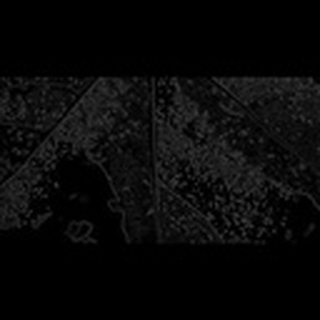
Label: cotton_aphids